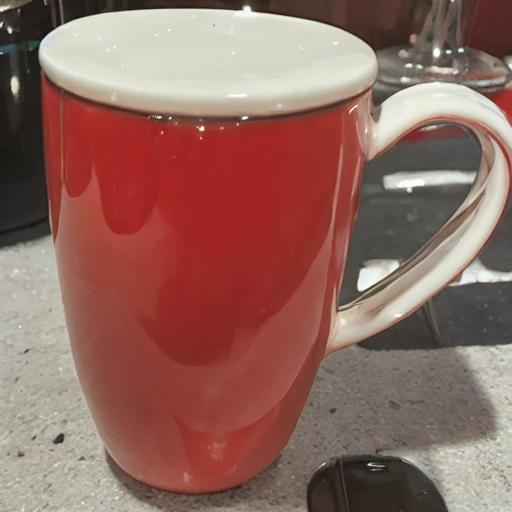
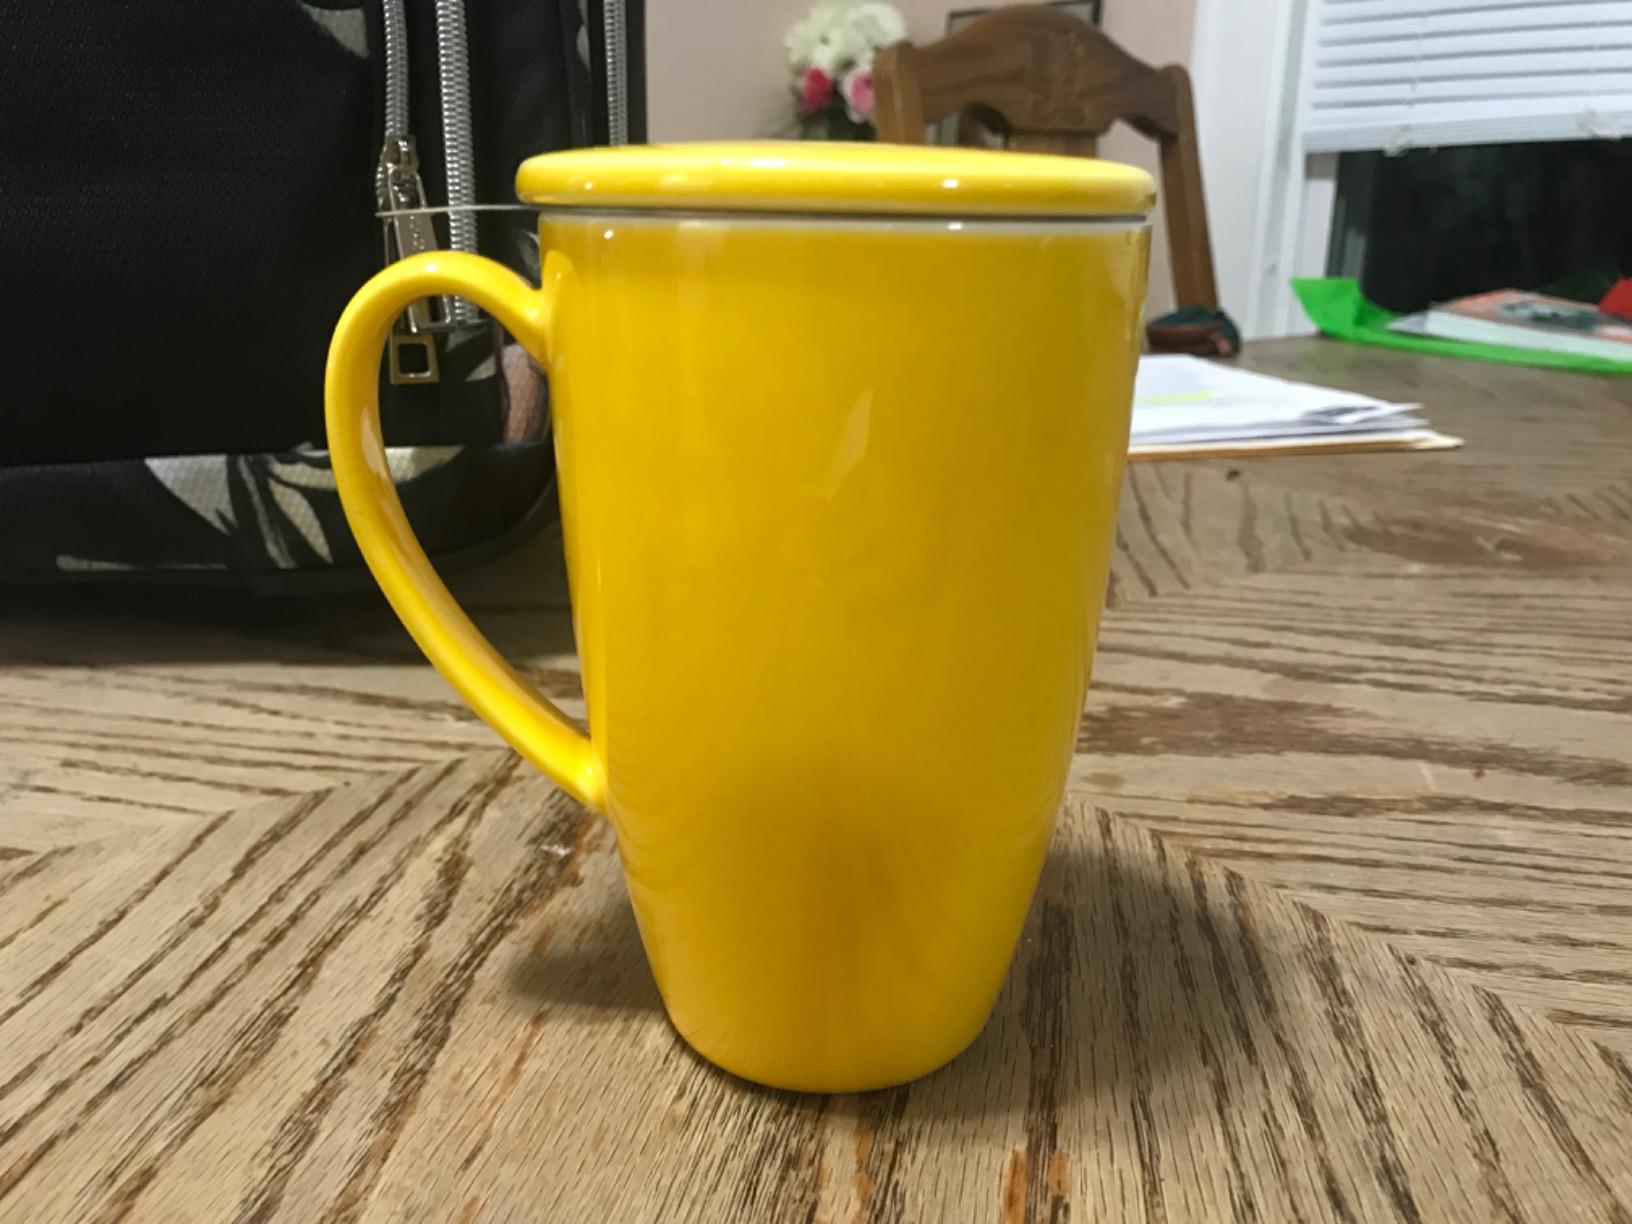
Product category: items_mug
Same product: no